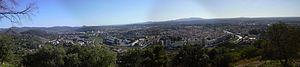
Panorama de la ville d'Alès depuis la colline de l'hermitage
Alès est une commune française située dans le département du Gard, en région Occitanie. Souvent considérée comme la « capitale » des Cévennes, elle est le siège d'une des deux sous-préfectures du Gard.